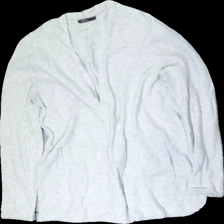
View: front
Type: Cardigan
Category: Ladies
Brand: Cecil
Brand text on label: Isay
Colors: White
Material: 66% acrylic, 34% cotton
Cut: Regular
Size: L
Season: All
Price range: <50
Recommended usage: Export